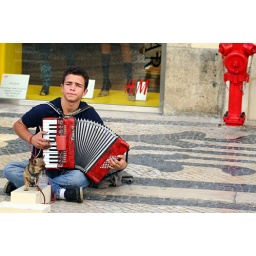
The little dog was being forced to hold that little plastic bucket in his mouth.